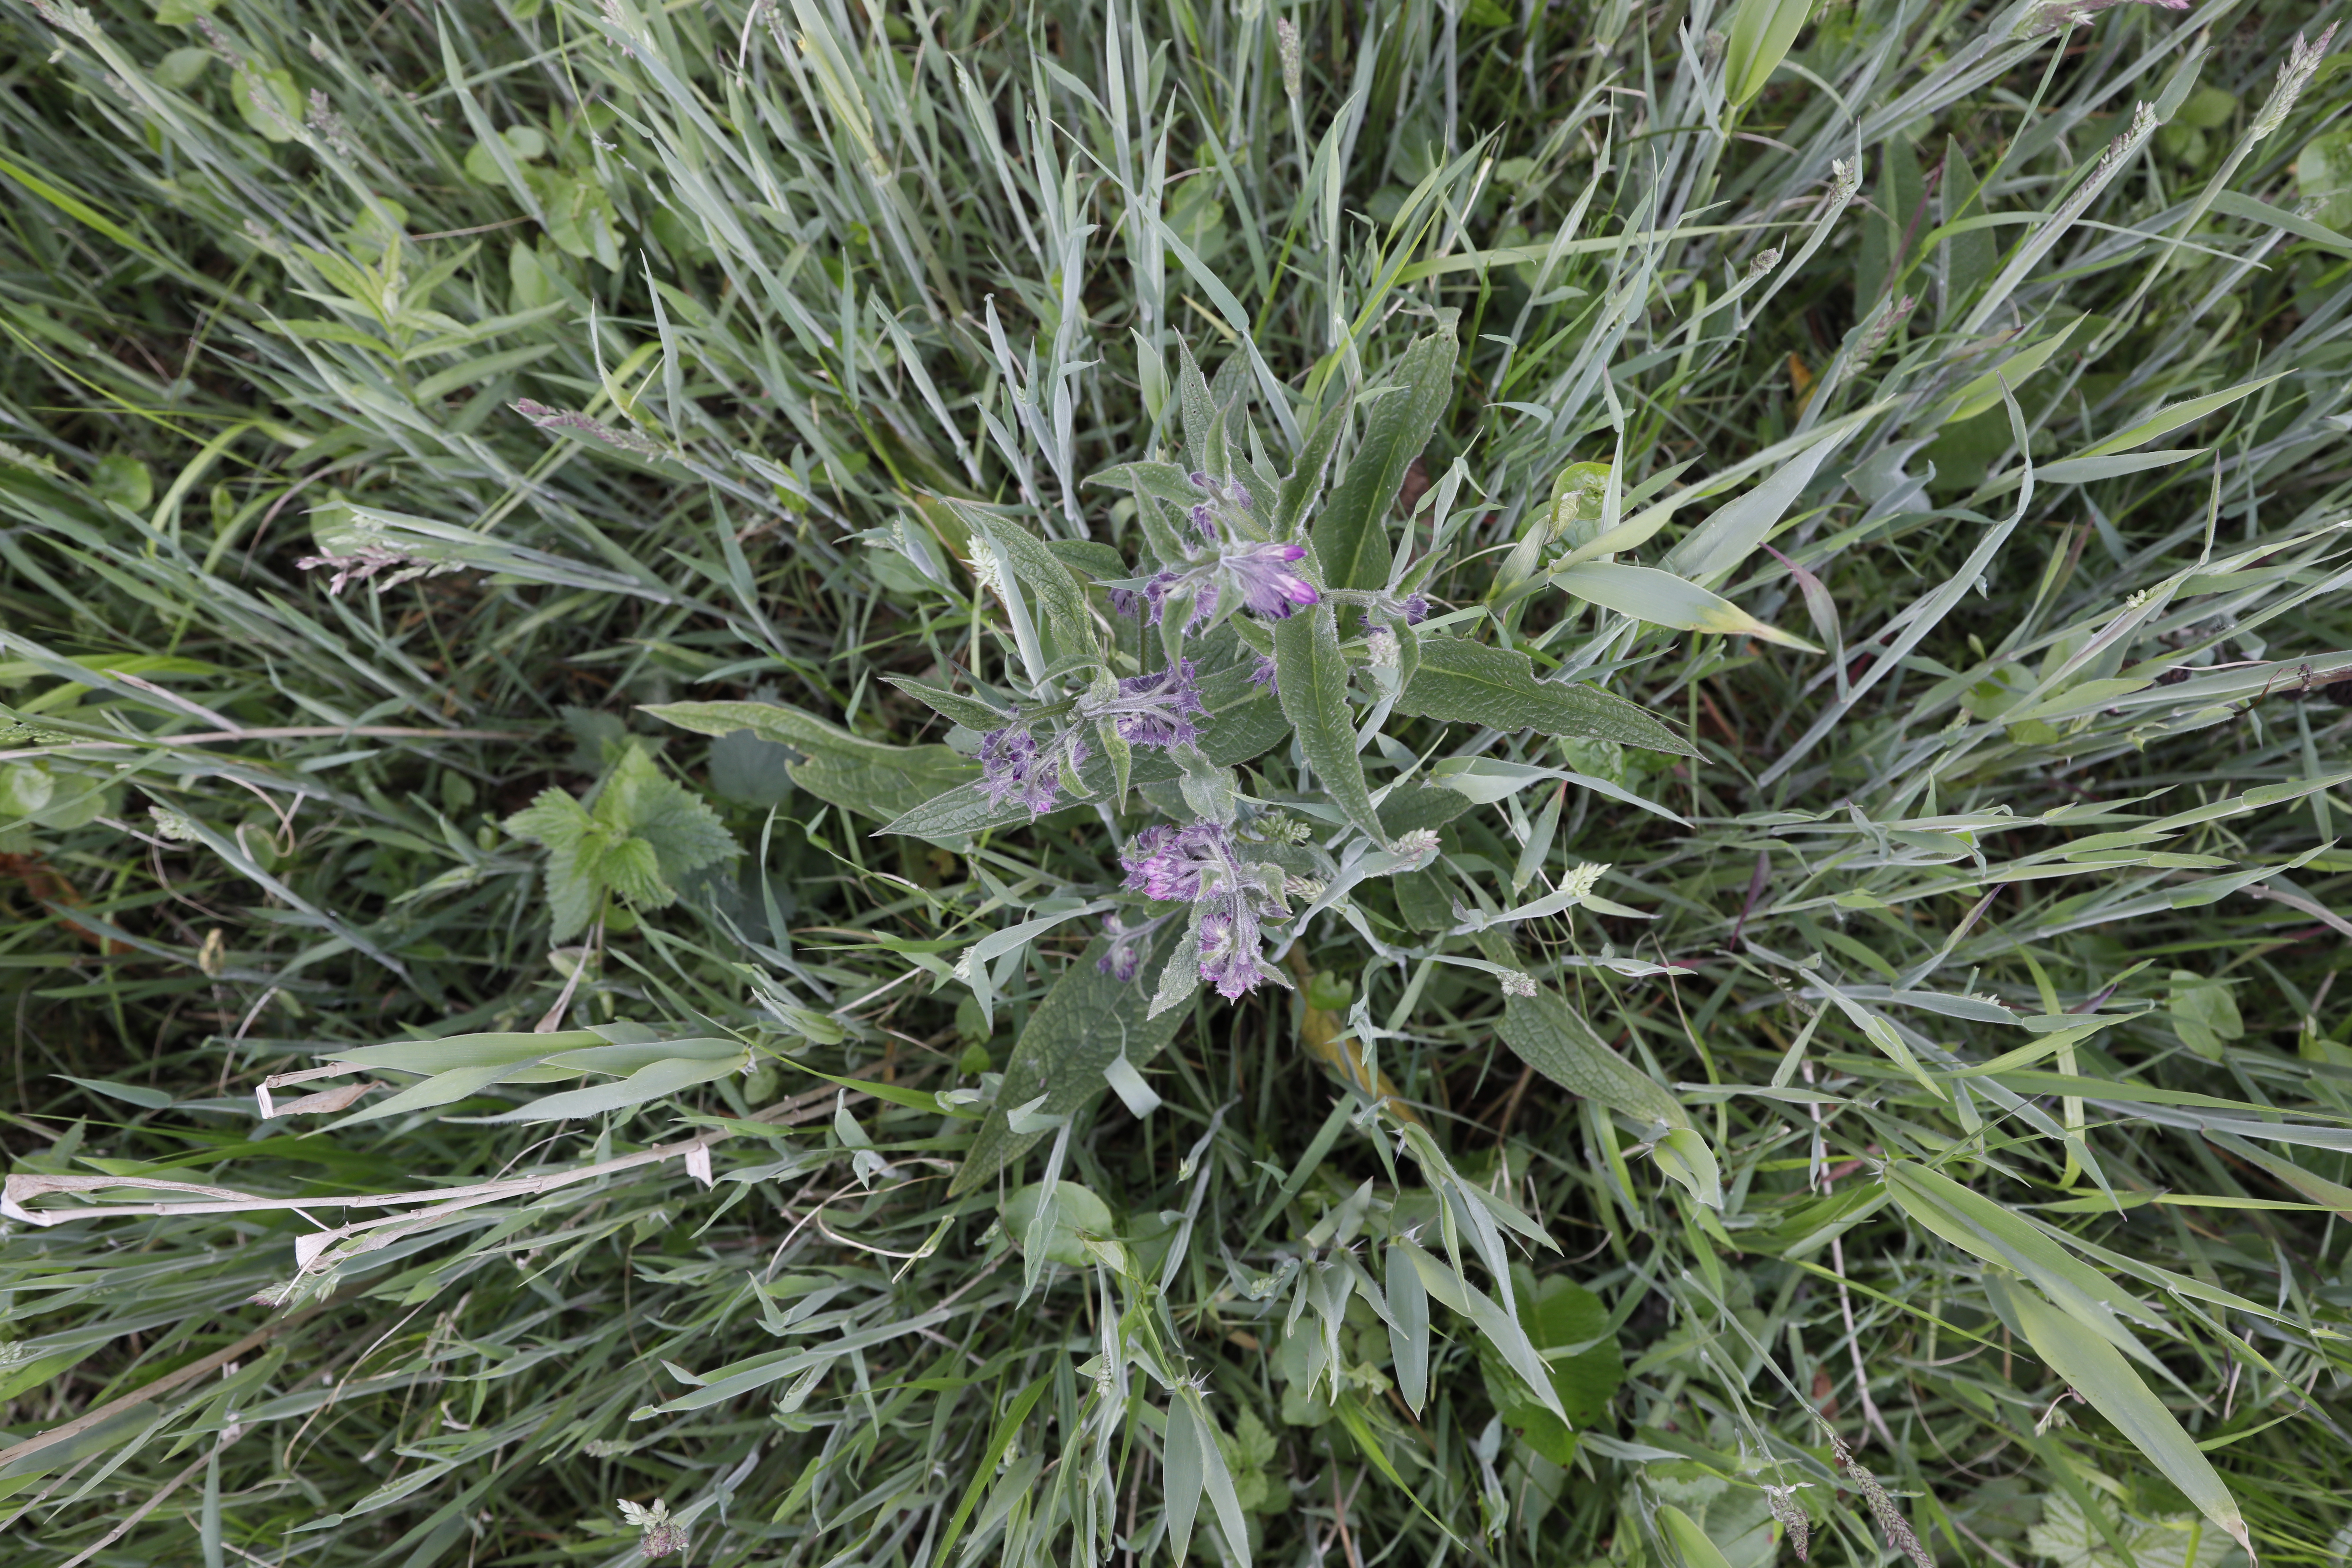
Plant species: Symphytum officinale